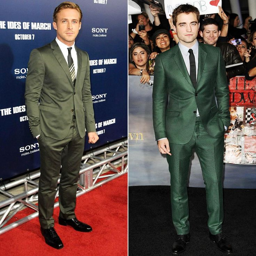
who looks better in a green suit